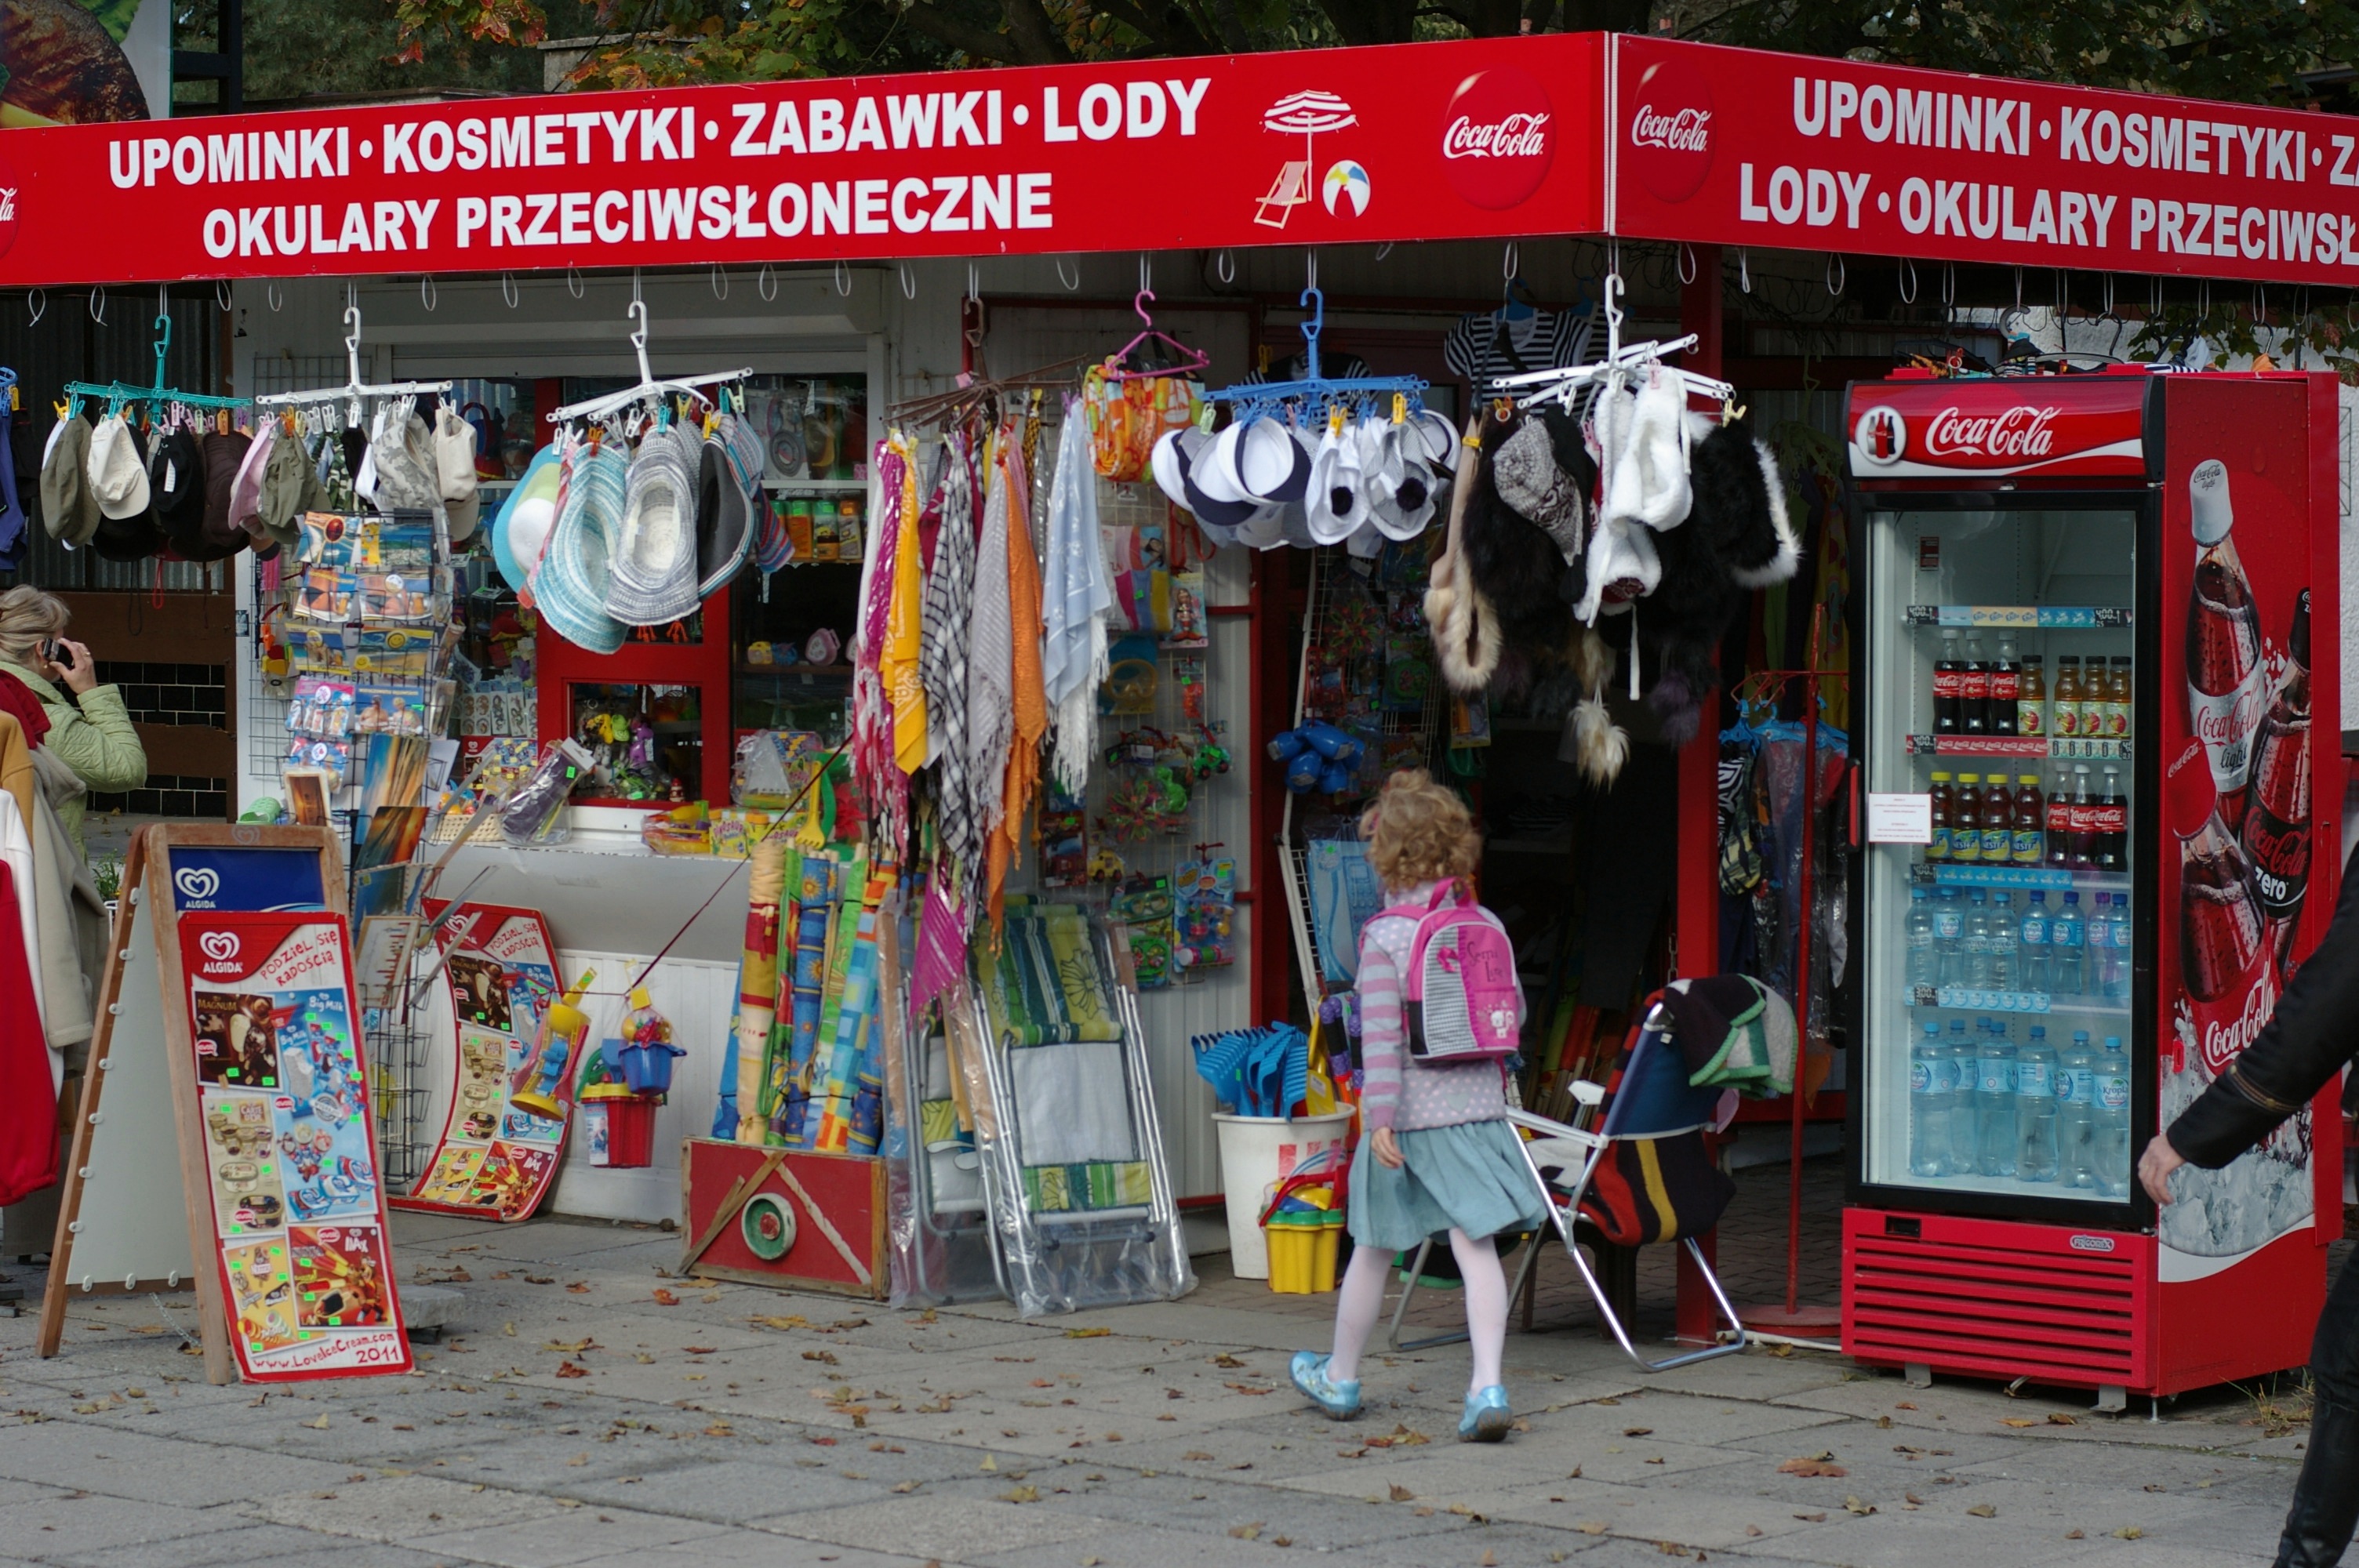
street, city, vendor, market, public space, 2011, stall, pentax, snapseed, fair, lenstagged, steffenzahn, k100d, justpentax, iamflickr, cosina, voigtlander, 58mm, nokton, 58mmf14, 58mm14, nokton58mmf14slii, 58mmf14nokton, balticsea, ostsee, cosinavoigtl nder, voigtl ndernokton58mmf14, human settlement